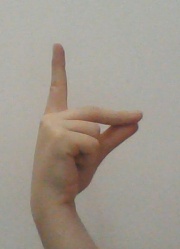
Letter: ta